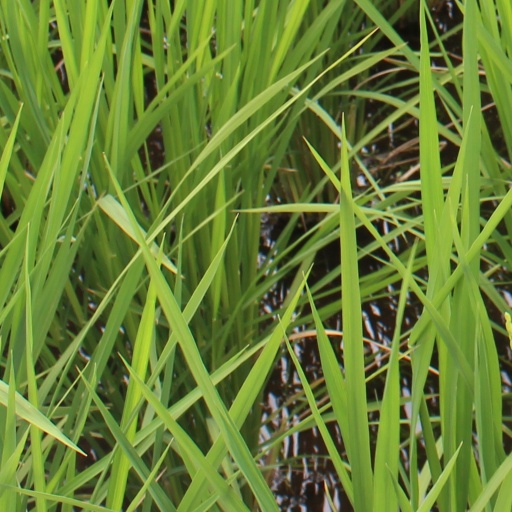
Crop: rice